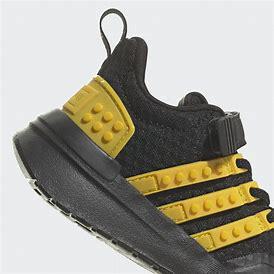
Brand: Adidas
Model: Racer Tr X Lego